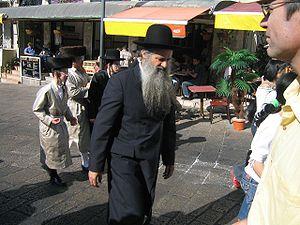
Les haredim ou « craignant-Dieu », souvent appelés juifs ultra-orthodoxes ou simplement ultra-orthodoxes, sont des juifs orthodoxes ayant une pratique religieuse particulièrement forte. Ils ne constituent pas un ensemble uniforme et comprennent en leur sein des hassidim, des mitnagdim, des séfarades, des mizrahim, etc. Les communautés haredi respectent les mêmes principes, chacune y apportant ses quelques variantes.